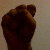
The image shows a hand gesture representing the letter 'S' in Indian Sign Language.